Savitri – Ek Prem Kahani

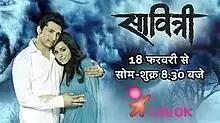

Savitri is an Indian fantasy drama television show, which aired on Life OK from 18 February 2013 to 4 October 2013. The initial co-producers were Film Farm India, but before the series went on air, the production was switched to Flying Turtles. In August 2013, a cast revamp was carried out. The show is a modern take on the traditional Indian folktale of Savitri and Satyavan from the "Mahabharata".